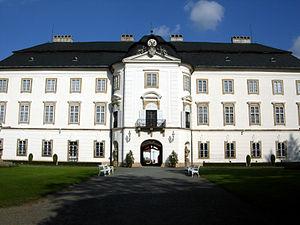
Vizovice est une ville du district et de la région de Zlín, en Tchéquie. Sa population s'élevait à 4 789 habitants en 2018.